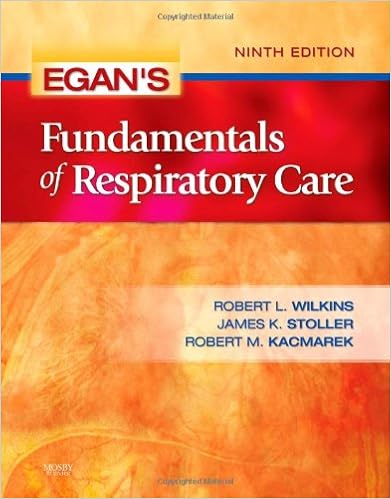
Egan's Fundamentals of Respiratory Care
Category: Books
Review Learn the respiratory care principles you'll rely on throughout your career About the Author James K. Stoller, MD, MS Jamie Jean Wall Bennett Professor of Medicine, Cleveland Clinic Lerner College of Medicine Chair, Education Institute Head, Cleveland Clinic Respiratory Therapy Desk NA 22 Cleveland Clinic 9500 Euclid Ave. Cleveland, OH 44195 Office: (216) 444-1960 Fax: (216) 445-8160 Email: STOLLEJ@ccf.org
Features: A leader in respiratory care education for more than 35 years, this comprehensive textbook lays a strong foundation for a successful career. You'll gain a thorough understanding of the role of respiratory therapists (RTs), a scientific basis for treatment, and clinical applications. In-depth discussions progress from the principles of respiratory care to applied anatomy and physiology, assessment, discussion of specific respiratory illnesses, basic therapy, acute and critical care, and preventive and long-term care. Clinical Practice Guidelines (CPGs) and Therapist Driven Protocols (TDPs) in appropriate chapters familiarize you with patient care guidelines and decision trees as they are used in practice. | A full-color format makes the text easier to read and brings out key detail in the illustrations. | A full-color format makes the text easier to read and brings out key detail in the illustrations. | Mini-Clinis provide short vignettes applying content in the text to actual patient care, asking you to think critically on problems you may encounter. | Mini-Clinis provide short vignettes applying content in the text to actual patient care, asking you to think critically on problems you may encounter. | Clinical Practice Guidelines (CPGs) cover the steps of patient care with important information on indications/contraindications, hazards and complications, assessment of need, assessment of outcome, and monitoring. | Clinical Practice Guidelines (CPGs) cover the steps of patient care with important information on indications/contraindications, hazards and complications, assessment of need, assessment of outcome, and monitoring. | Therapist-Driven Protocols (TDPs) provide decision trees developed by hospitals, helping you to assess patients, initiate care, and evaluate outcomes. | Therapist-Driven Protocols (TDPs) provide decision trees developed by hospitals, helping you to assess patients, initiate care, and evaluate outcomes. | Rules of Thumb highlights rules, formulas, and key points important to clinical practice. | Rules of Thumb highlights rules, formulas, and key points important to clinical practice. | Measurable Learning Objectives parallel the areas tested by the NBRC exam, helping you identify important information that goes beyond memorization and recall. | Measurable Learning Objectives parallel the areas tested by the NBRC exam, helping you identify important information that goes beyond memorization and recall. | Key Point summaries in bulleted format help you clearly identify key concepts covered in each chapter. | Key Point summaries in bulleted format help you clearly identify key concepts covered in each chapter. | A Workbook includes a wide range of activities such as NBRC-type multiple-choice questions, case studies, experiments, and hands-on activities, allowing you to apply the knowledge you've gained from the text. | A Workbook includes a wide range of activities such as NBRC-type multiple-choice questions, case studies, experiments, and hands-on activities, allowing you to apply the knowledge you've gained from the text. | New History of Respiratory Care chapter describes the evolution and challenges of this profession. | New History of Respiratory Care chapter describes the evolution and challenges of this profession. | Updated content reflects changes in the field, with additions to the text including: | Updated content reflects changes in the field, with additions to the text including: | More coverage of evidence-based careInformation on HIPAAA discussion of computer applications in a health care settingAn emphasis on how nutrition impacts the respiratory system | More coverage of evidence-based care | More coverage of evidence-based care | Information on HIPAA | Information on HIPAA | A discussion of computer applications in a health care setting | A discussion of computer applications in a health care setting | An emphasis on how nutrition impacts the respiratory system | An emphasis on how nutrition impacts the respiratory system | The role of the respiratory therapist in disease management is discussed in the Cardiopulmonary Diseases section. | The role of the respiratory therapist in disease management is discussed in the Cardiopulmonary Diseases section. | A new appendix cross-references the NBRC examination matrices for the CRT and RRT to content in the book, making it easier to prepare for the NBRC exams. | A new appendix cross-references the NBRC examination matrices for the CRT and RRT to content in the book, making it easier to prepare for the NBRC exams. | New editor Robert Kacmarek, a well-known figure in respiratory care, has joined Robert Wilkins and James Stoller. | New editor Robert Kacmarek, a well-known figure in respiratory care, has joined Robert Wilkins and James Stoller.